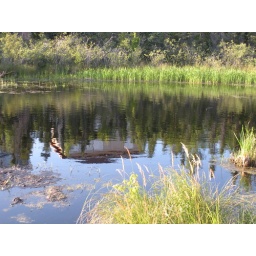
A walk around the lake near our house with Abby.